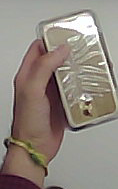
Product: rocher_chocolate